The Govan Stones

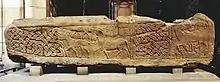
Side of the Viking-Age Govan Sarcophagus, thought to depict a royal saint killed by Vikings in the 870s

The carved stones are thought to have been created to commemorate the power and wealth of the rulers of the Brittonic Kingdom of Strathclyde, which was part of Yr Hen Ogledd ('The Old North').